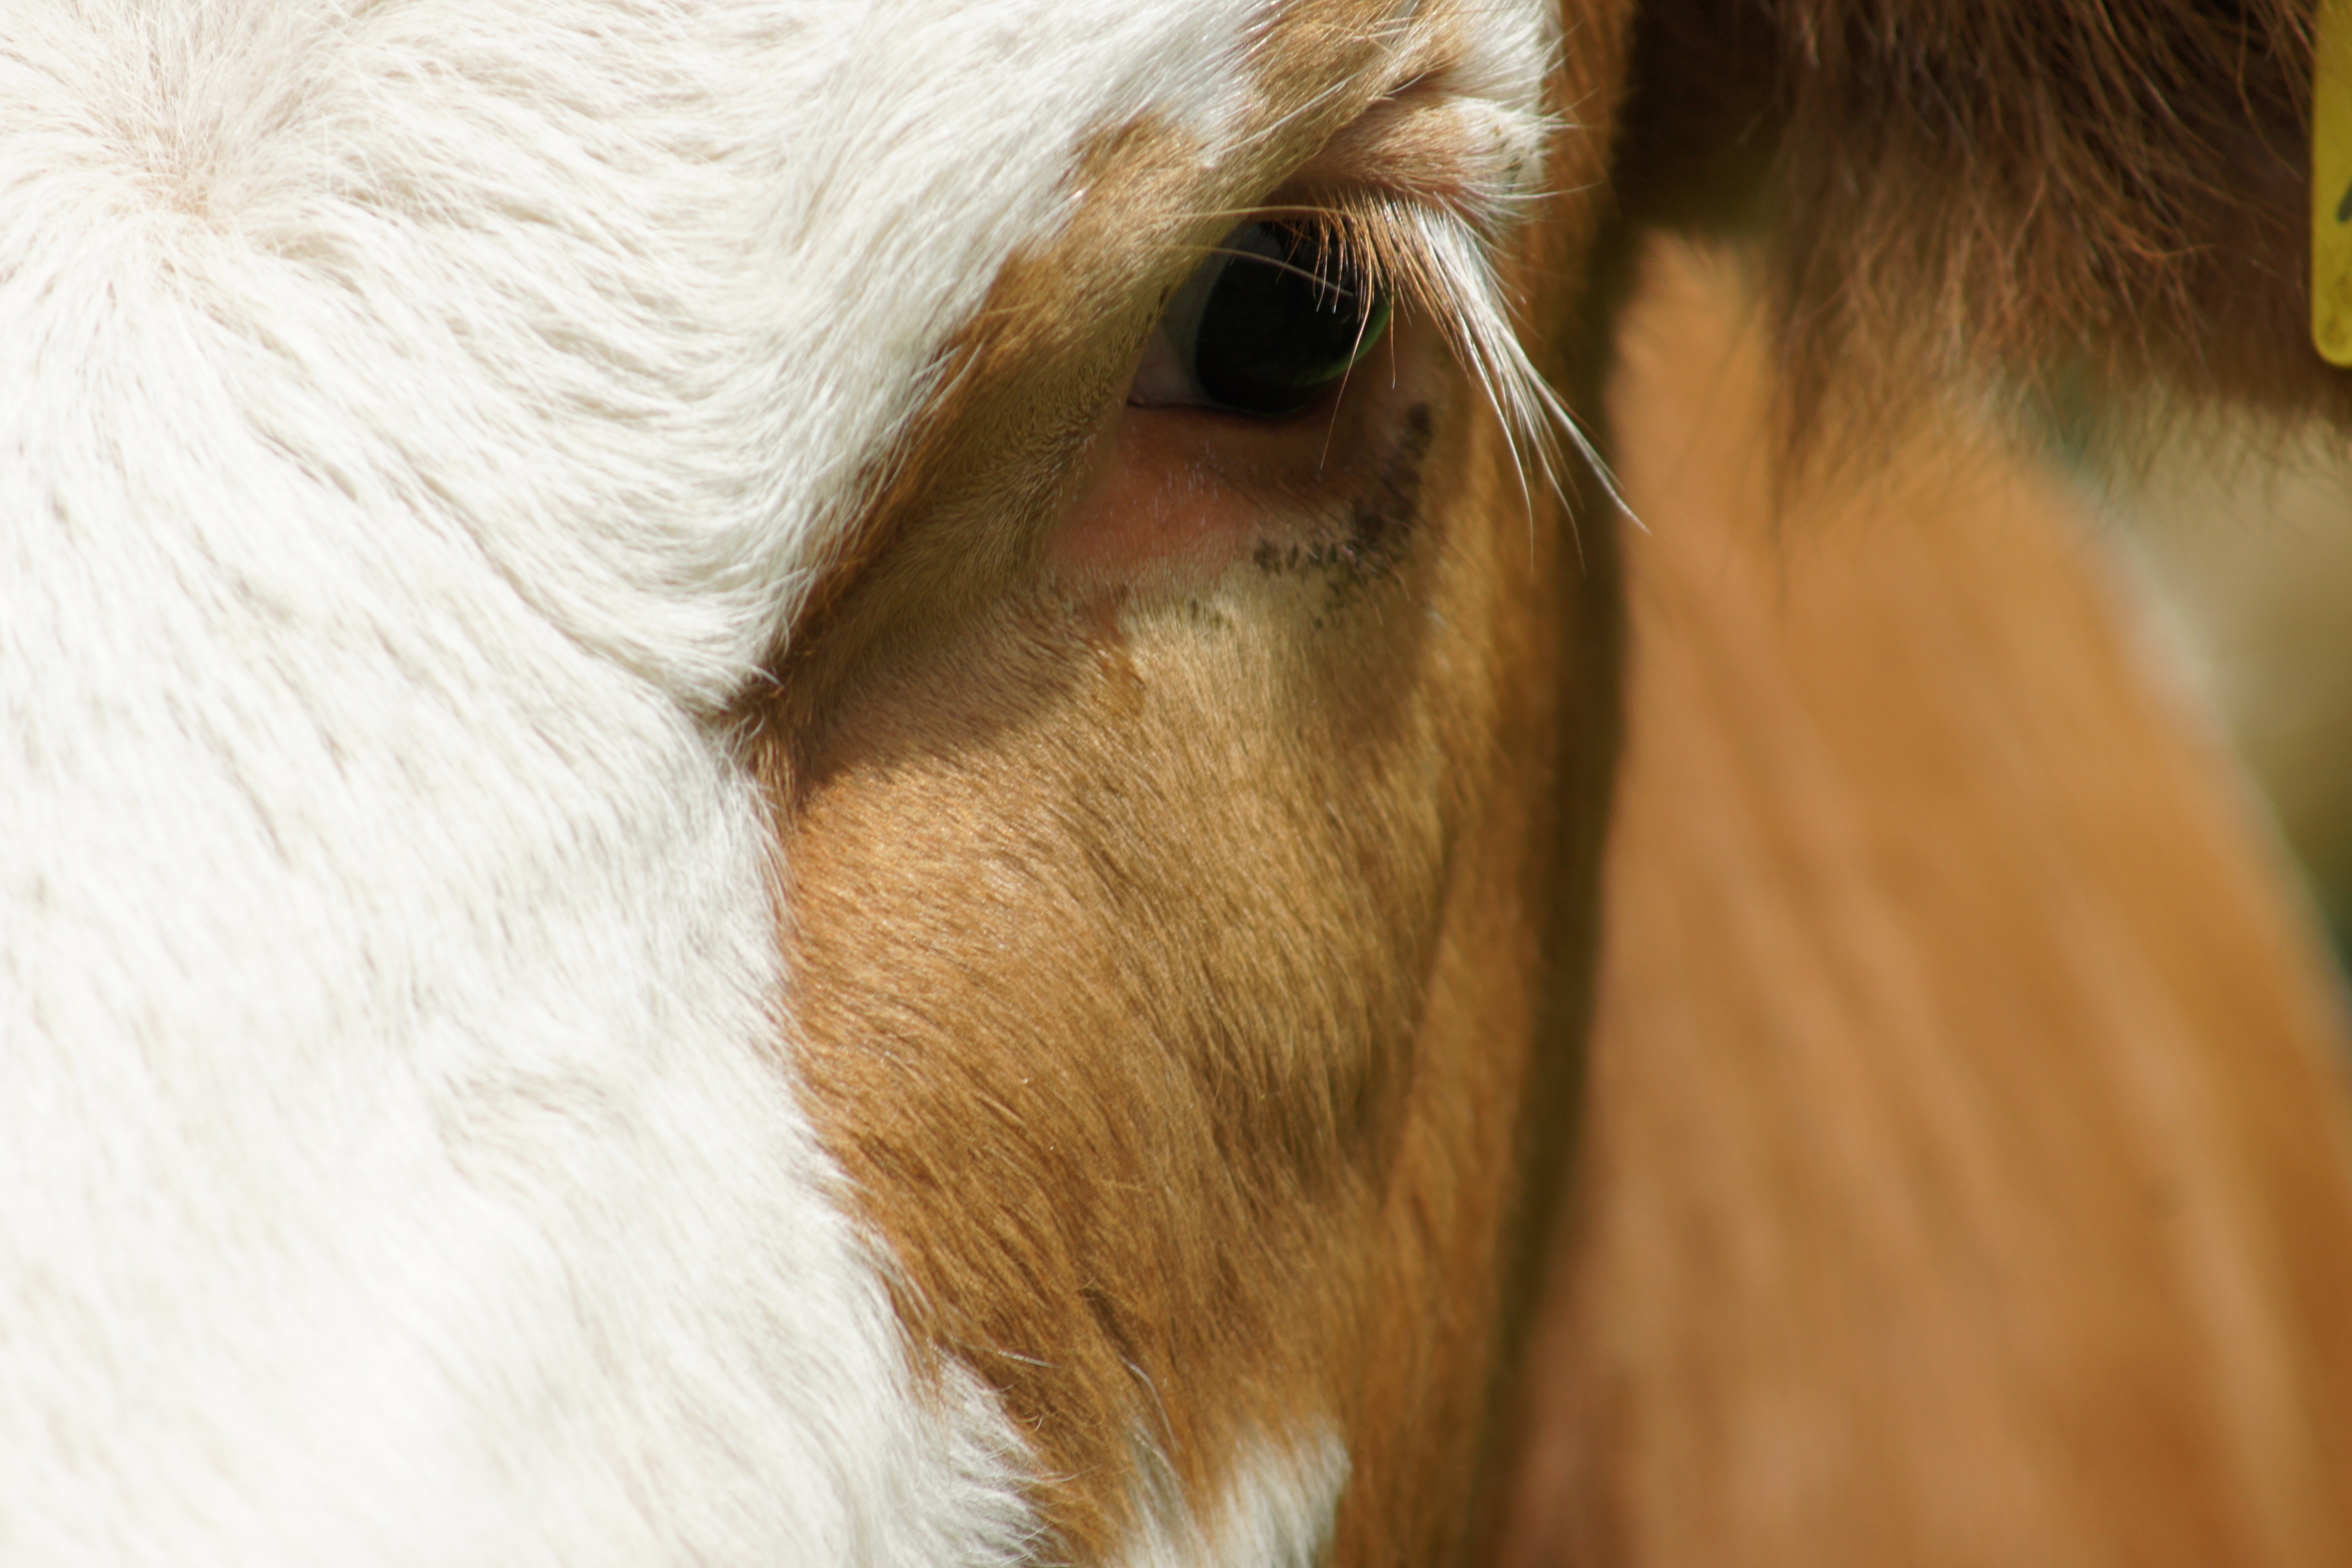
goat, fur, cow, horse, mammal, mane, ear, close up, spotted, goats, nose, whiskers, eye, head, skin, vertebrate, organ, dog like mammal, horse like mammal